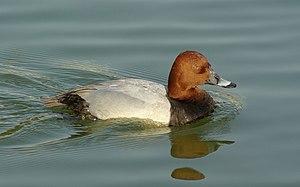
Cette liste de la faune française regroupe les espèces de Galloanserae peuplant la France métropolitaine.